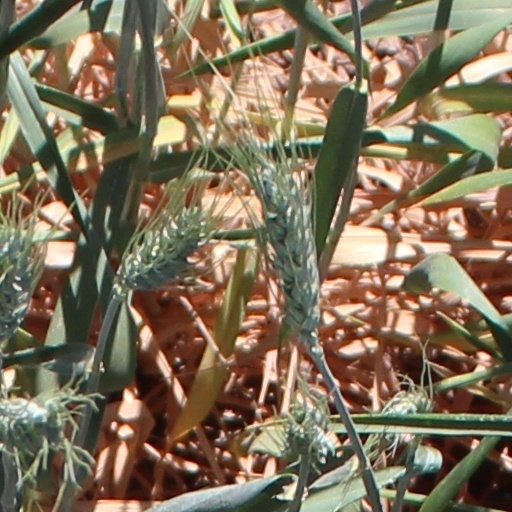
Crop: wheat